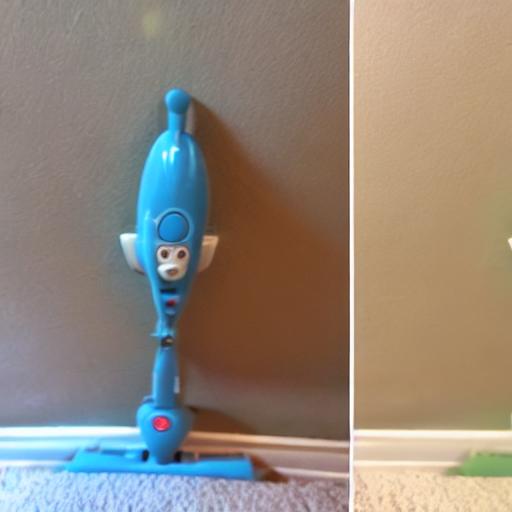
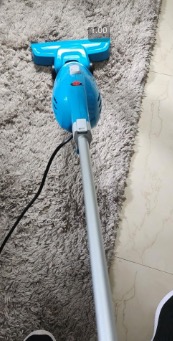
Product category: items_vacuum
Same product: no